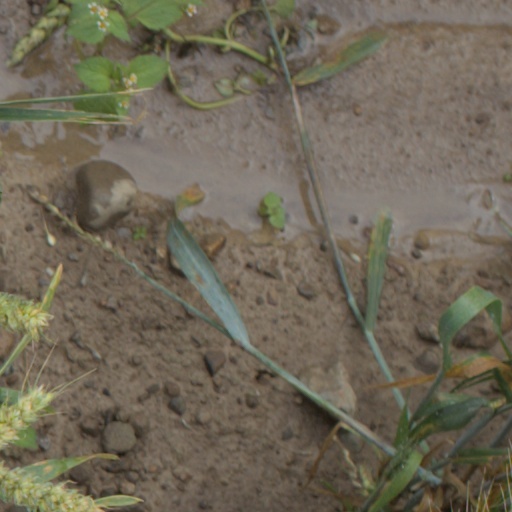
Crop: wheat